Andrew Durante

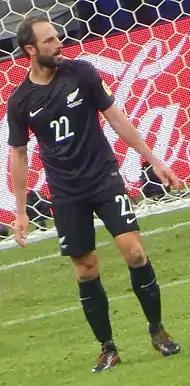
Durante in action during the 2017 Confederation Cup

Durante was selected in Pim Verbeek's Socceroo squad in February 2010 for Australia's 2011 AFC Asian Cup qualification match against Indonesia. Durante became a New Zealand citizen on 6 March 2013 and the next day was named in his first All Whites squad. He made his international debut for New Zealand in their World Cup Qualifier against the Solomon Islands in Honiara.